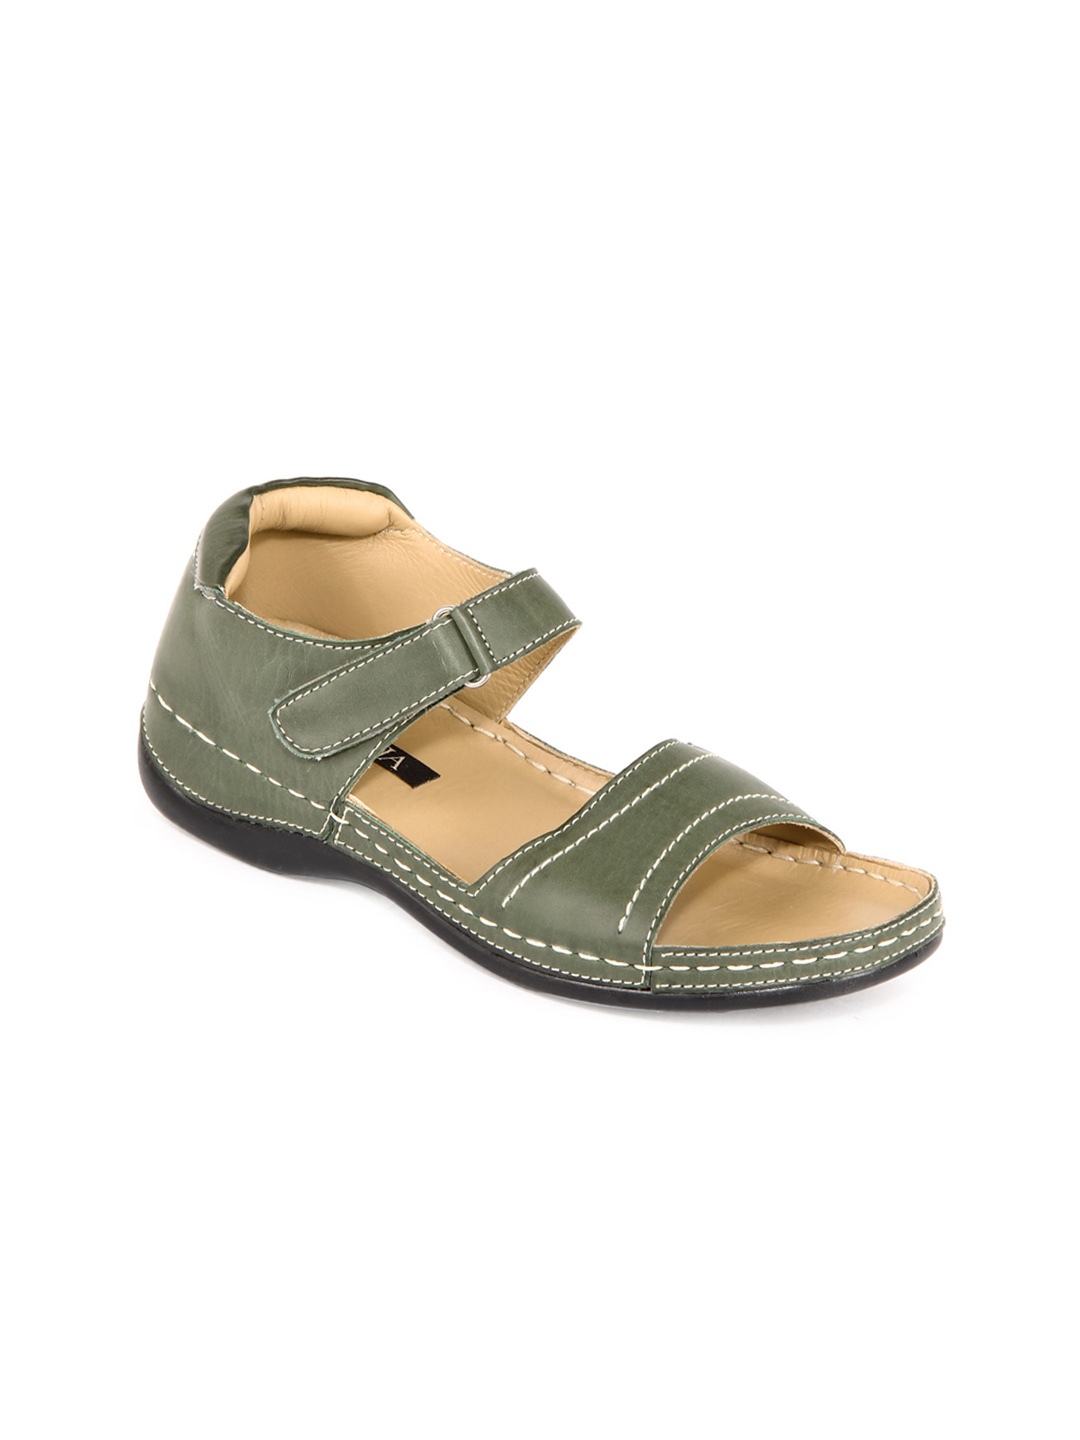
Rocia Women Green Flats
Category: Footwear / Shoes / Flats
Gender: Women
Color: Green
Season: Winter 2012
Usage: Casual